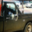
Label: truck